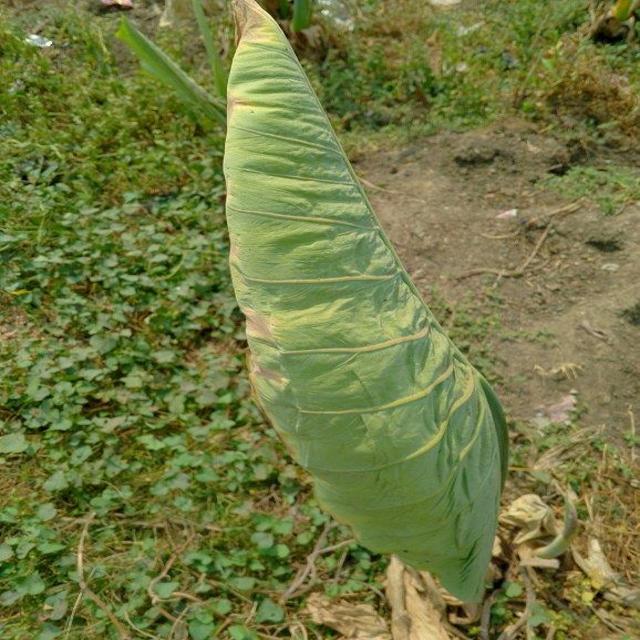
Label: Late_Blight